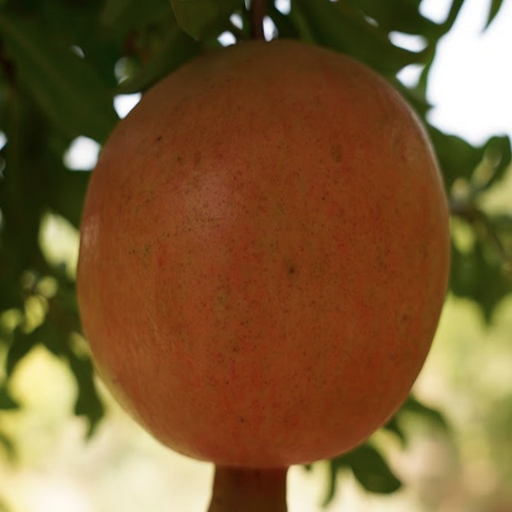
Label: Healthy